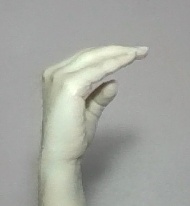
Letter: jeem